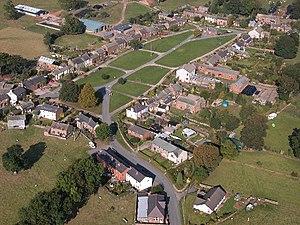
La campagne, aussi appelée milieu campagnal ou milieu rural, désigne l'ensemble des espaces cultivés, naturels ou semi-naturels habités, elle s'oppose aux concepts de ville, d'agglomération ou de milieu urbain. La campagne est caractérisée par une faible densité par rapport aux pôles urbains environnant, par un paysage à dominante végétale, par une activité agricole dominante, au moins par les surfaces qu'elle occupe et par une économie structurée plus fortement autour du secteur primaire. Les habitants sont dits « ruraux » ou « campagnards ». À l'échelle mondiale, 3,3 milliards d'individus seraient des ruraux, soit un peu moins de la moitié de la population mondiale.